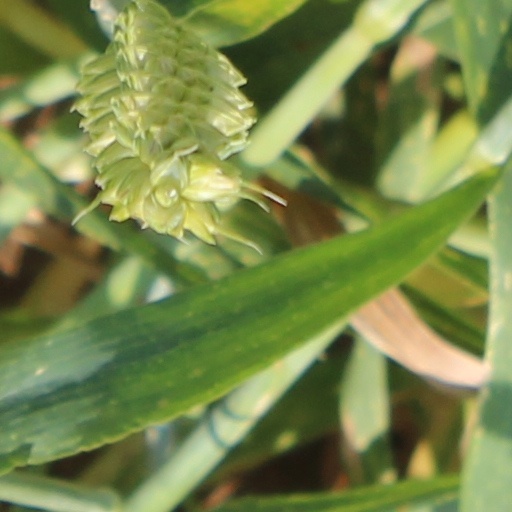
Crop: wheat